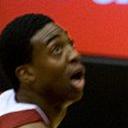
Age: 20